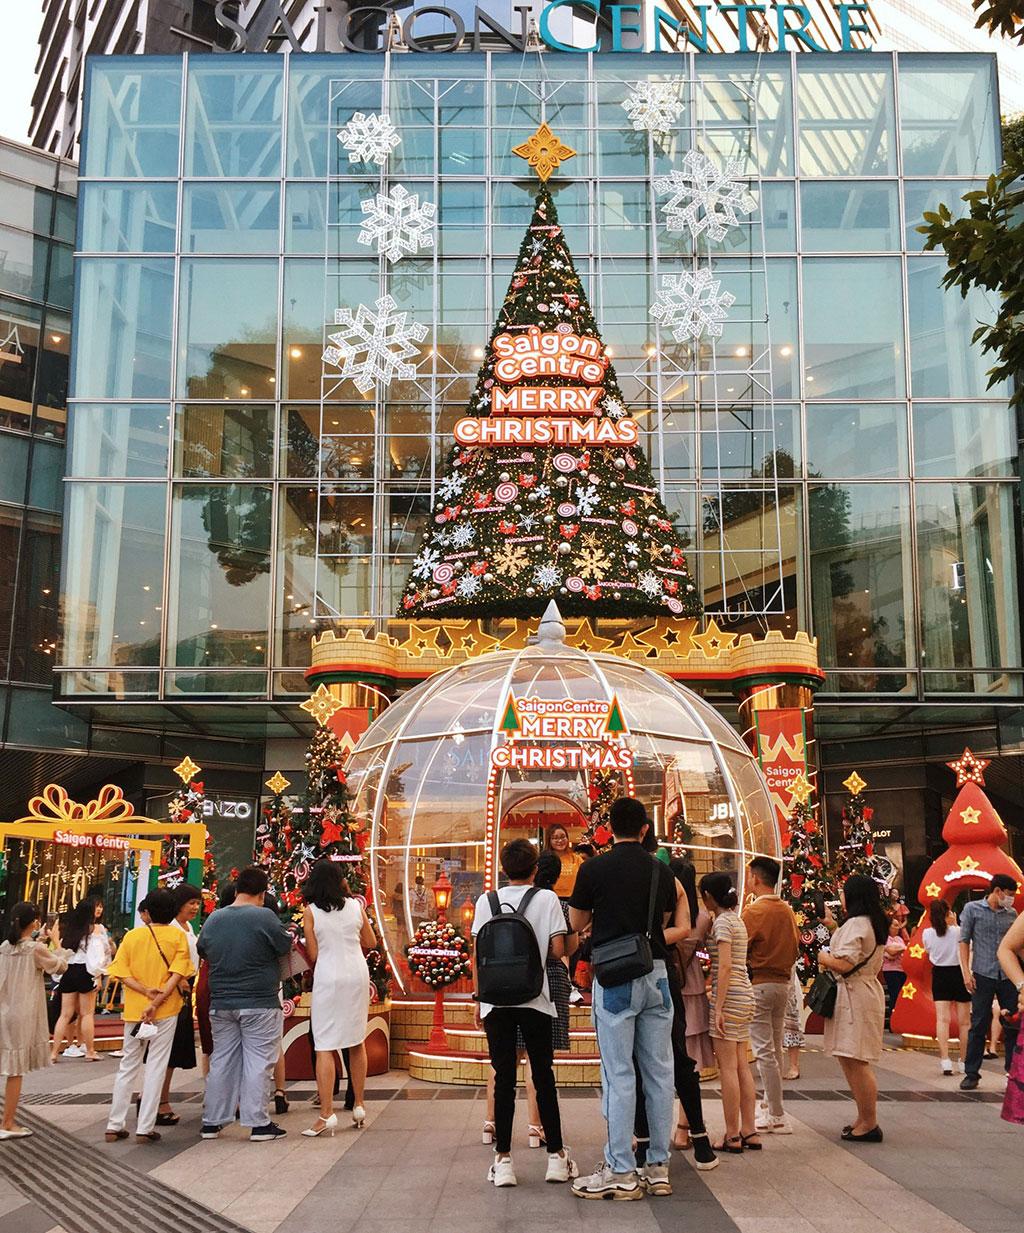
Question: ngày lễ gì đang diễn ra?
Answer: lễ noel